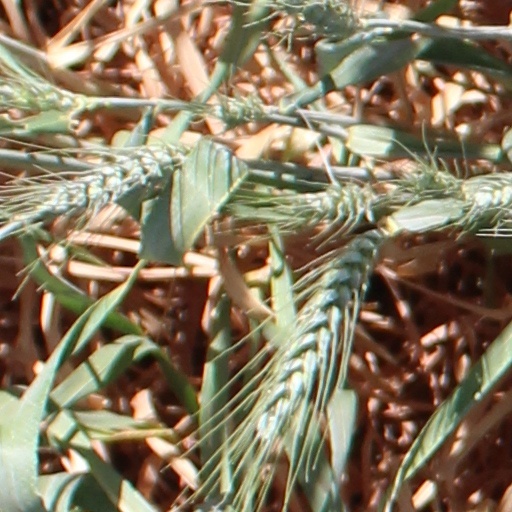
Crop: wheat